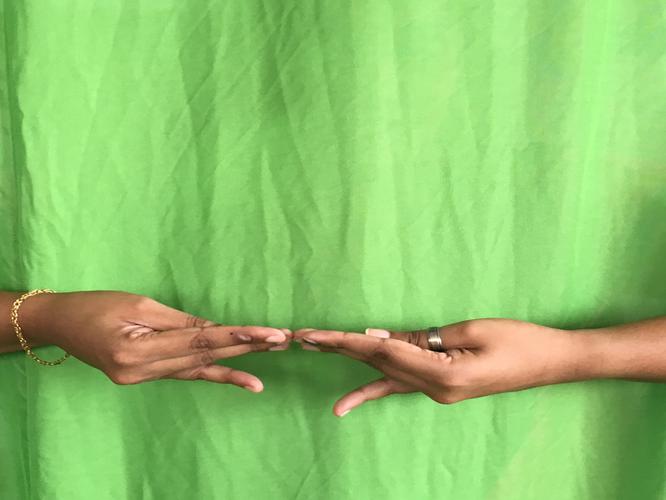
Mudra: Khatva
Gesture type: double_hand